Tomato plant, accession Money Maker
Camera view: vertical (180 deg); turntable rotation: 270 degrees
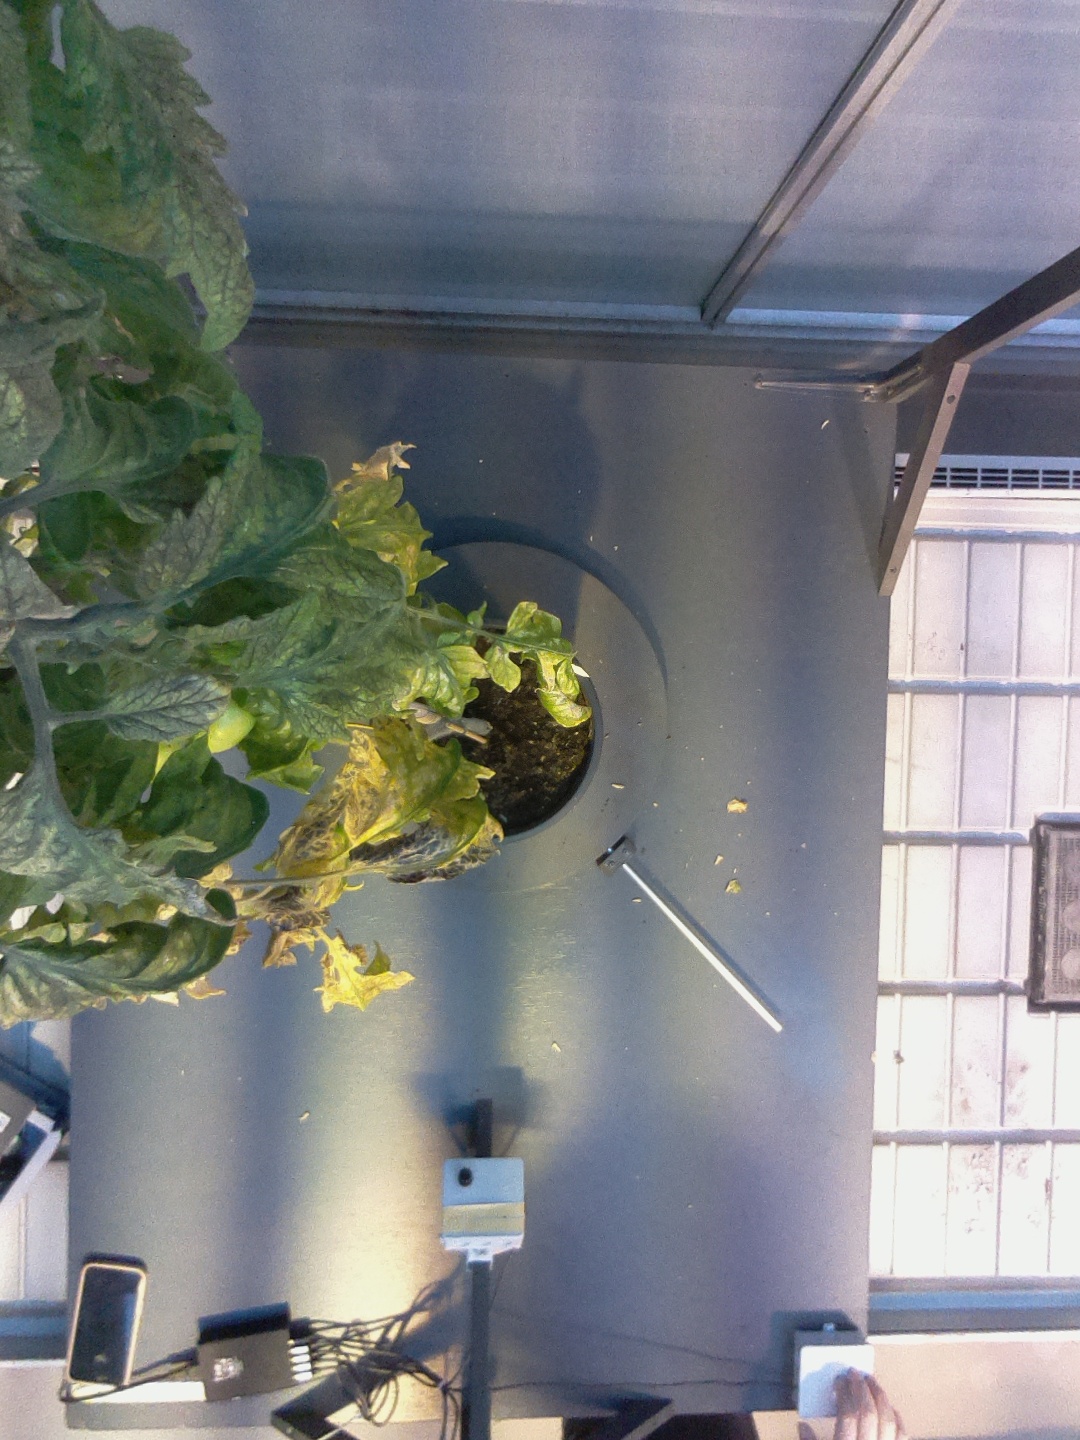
BBCH growth stage 79: 90% -100% of final fruit size